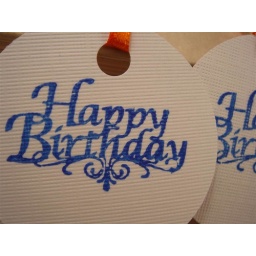
Birthday tags, hand-stamped in blue ink on textured white card with orange ribbon tie.